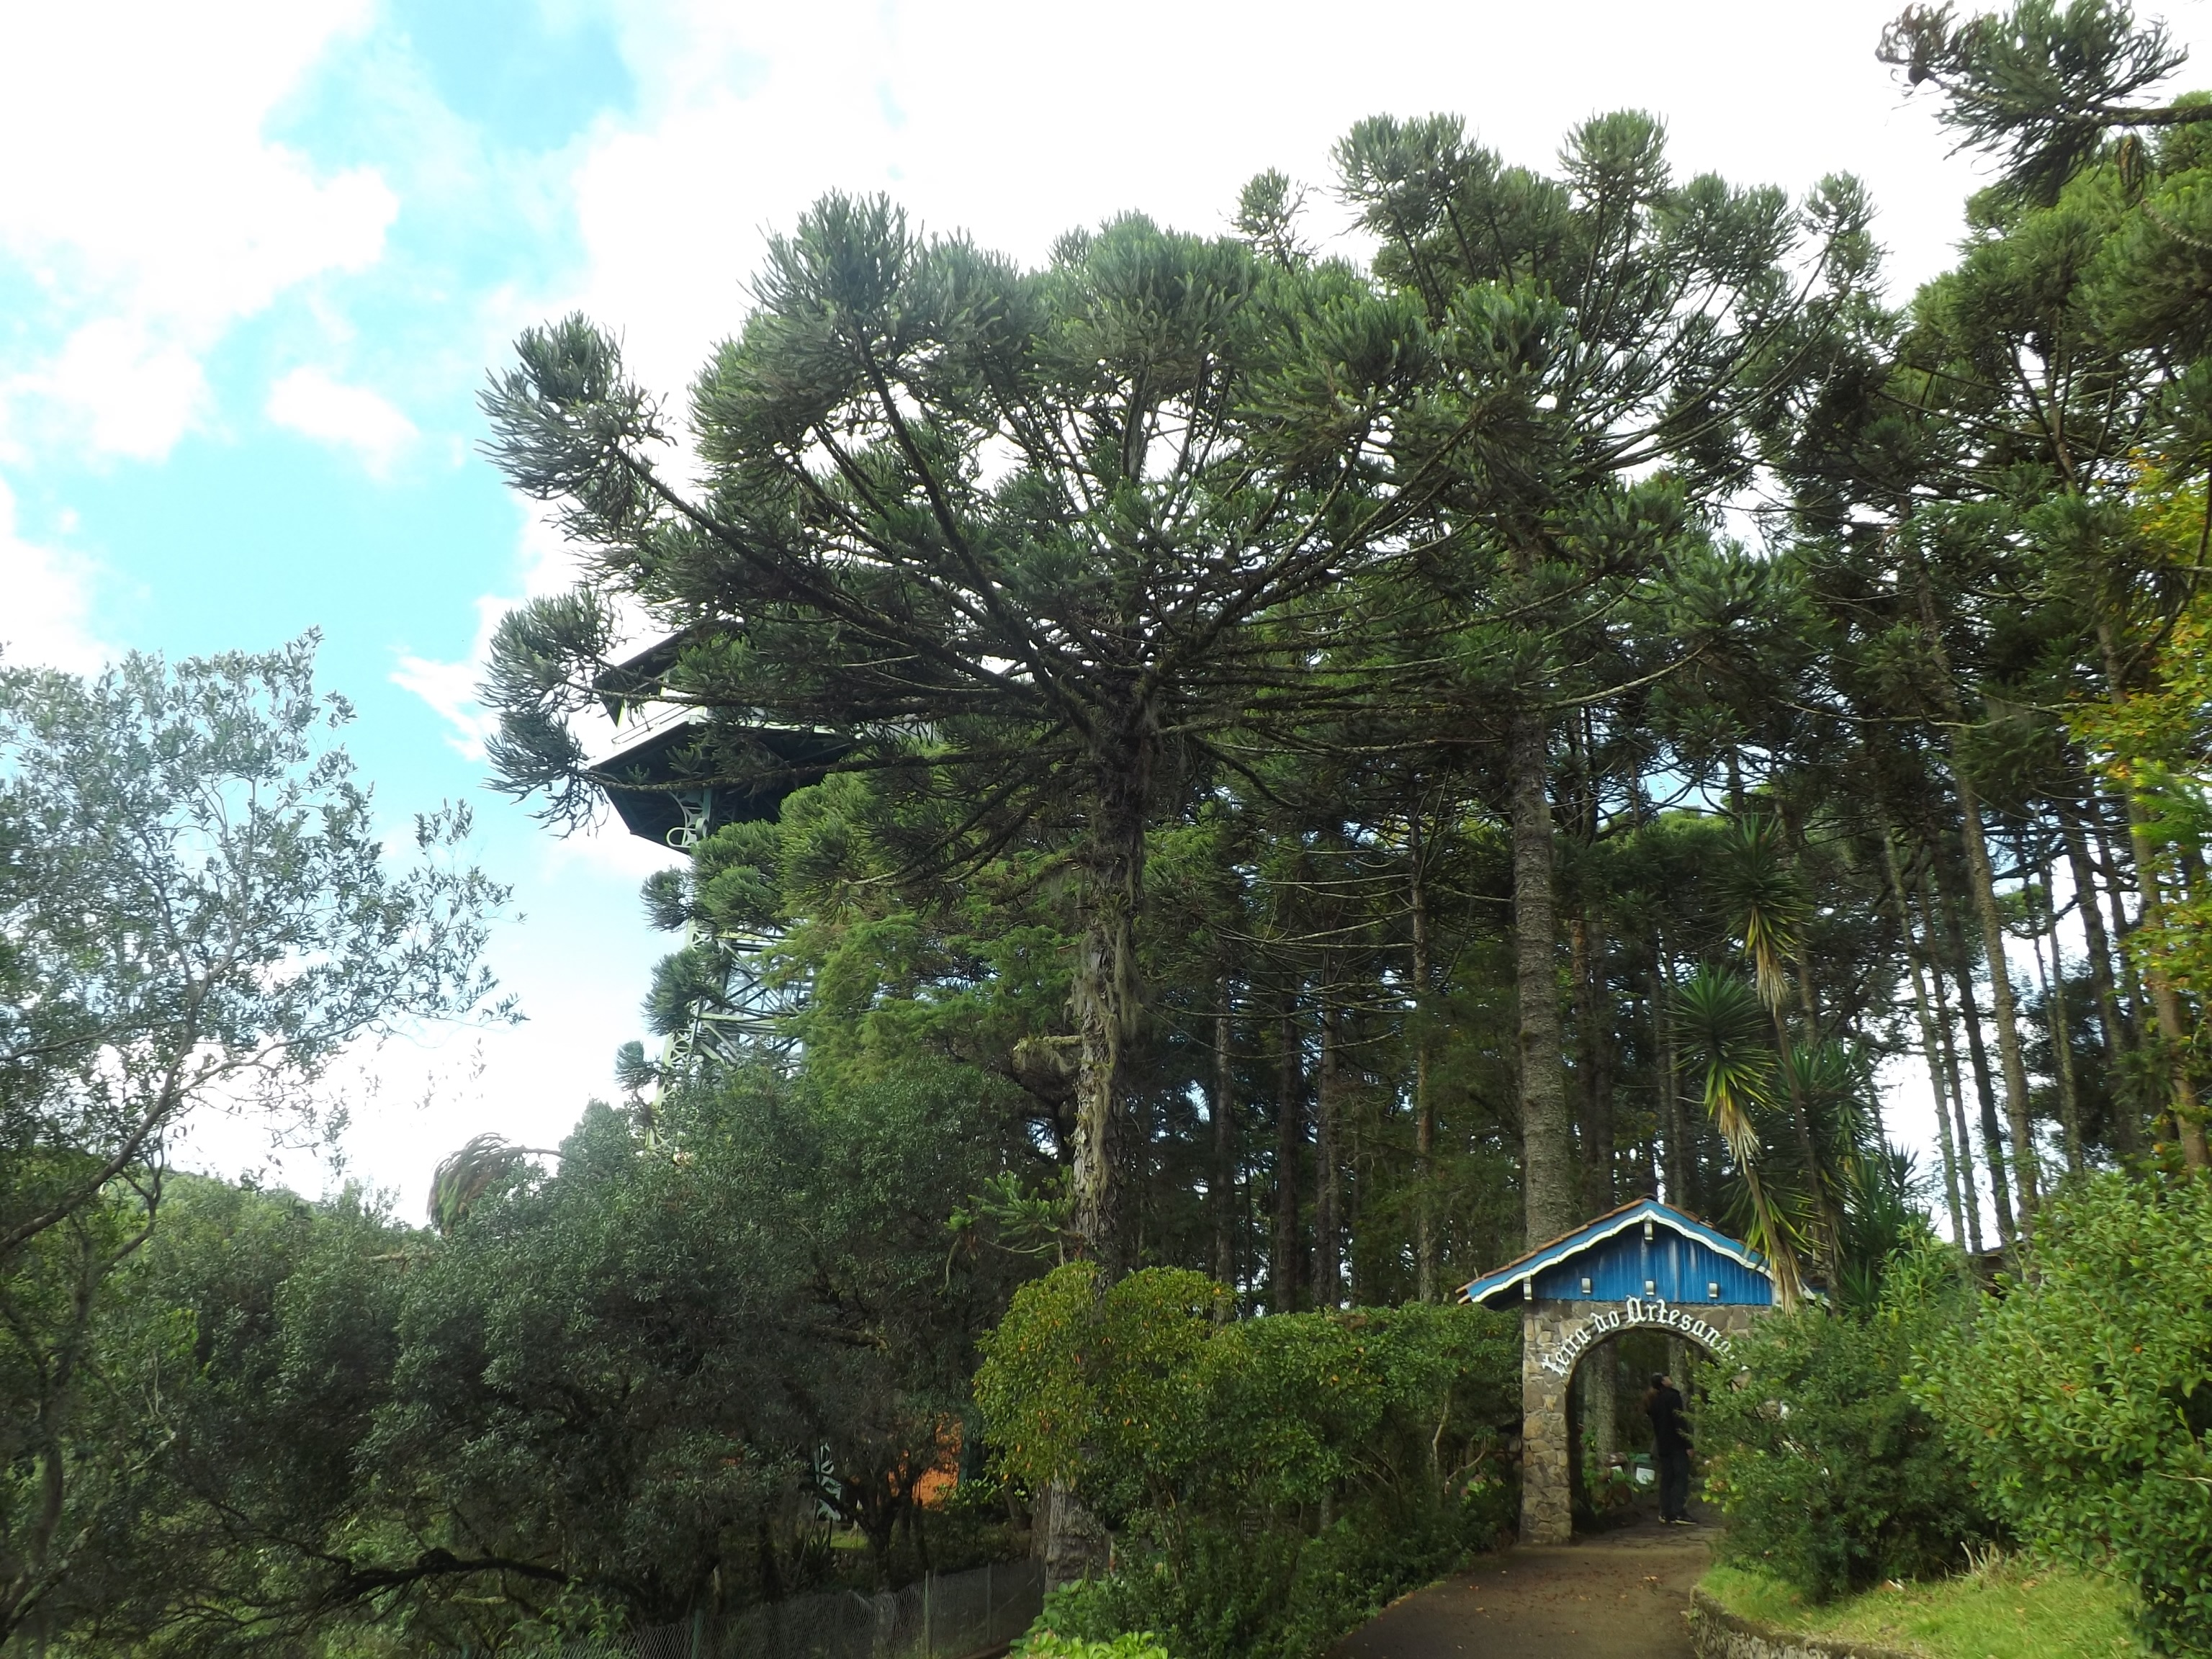
tree, nature, forest, plant, sky, lawn, green, jungle, trees, vegetation, rainforest, brazil, ecosystem, green tree, rio grande do sul, biome, woody plant